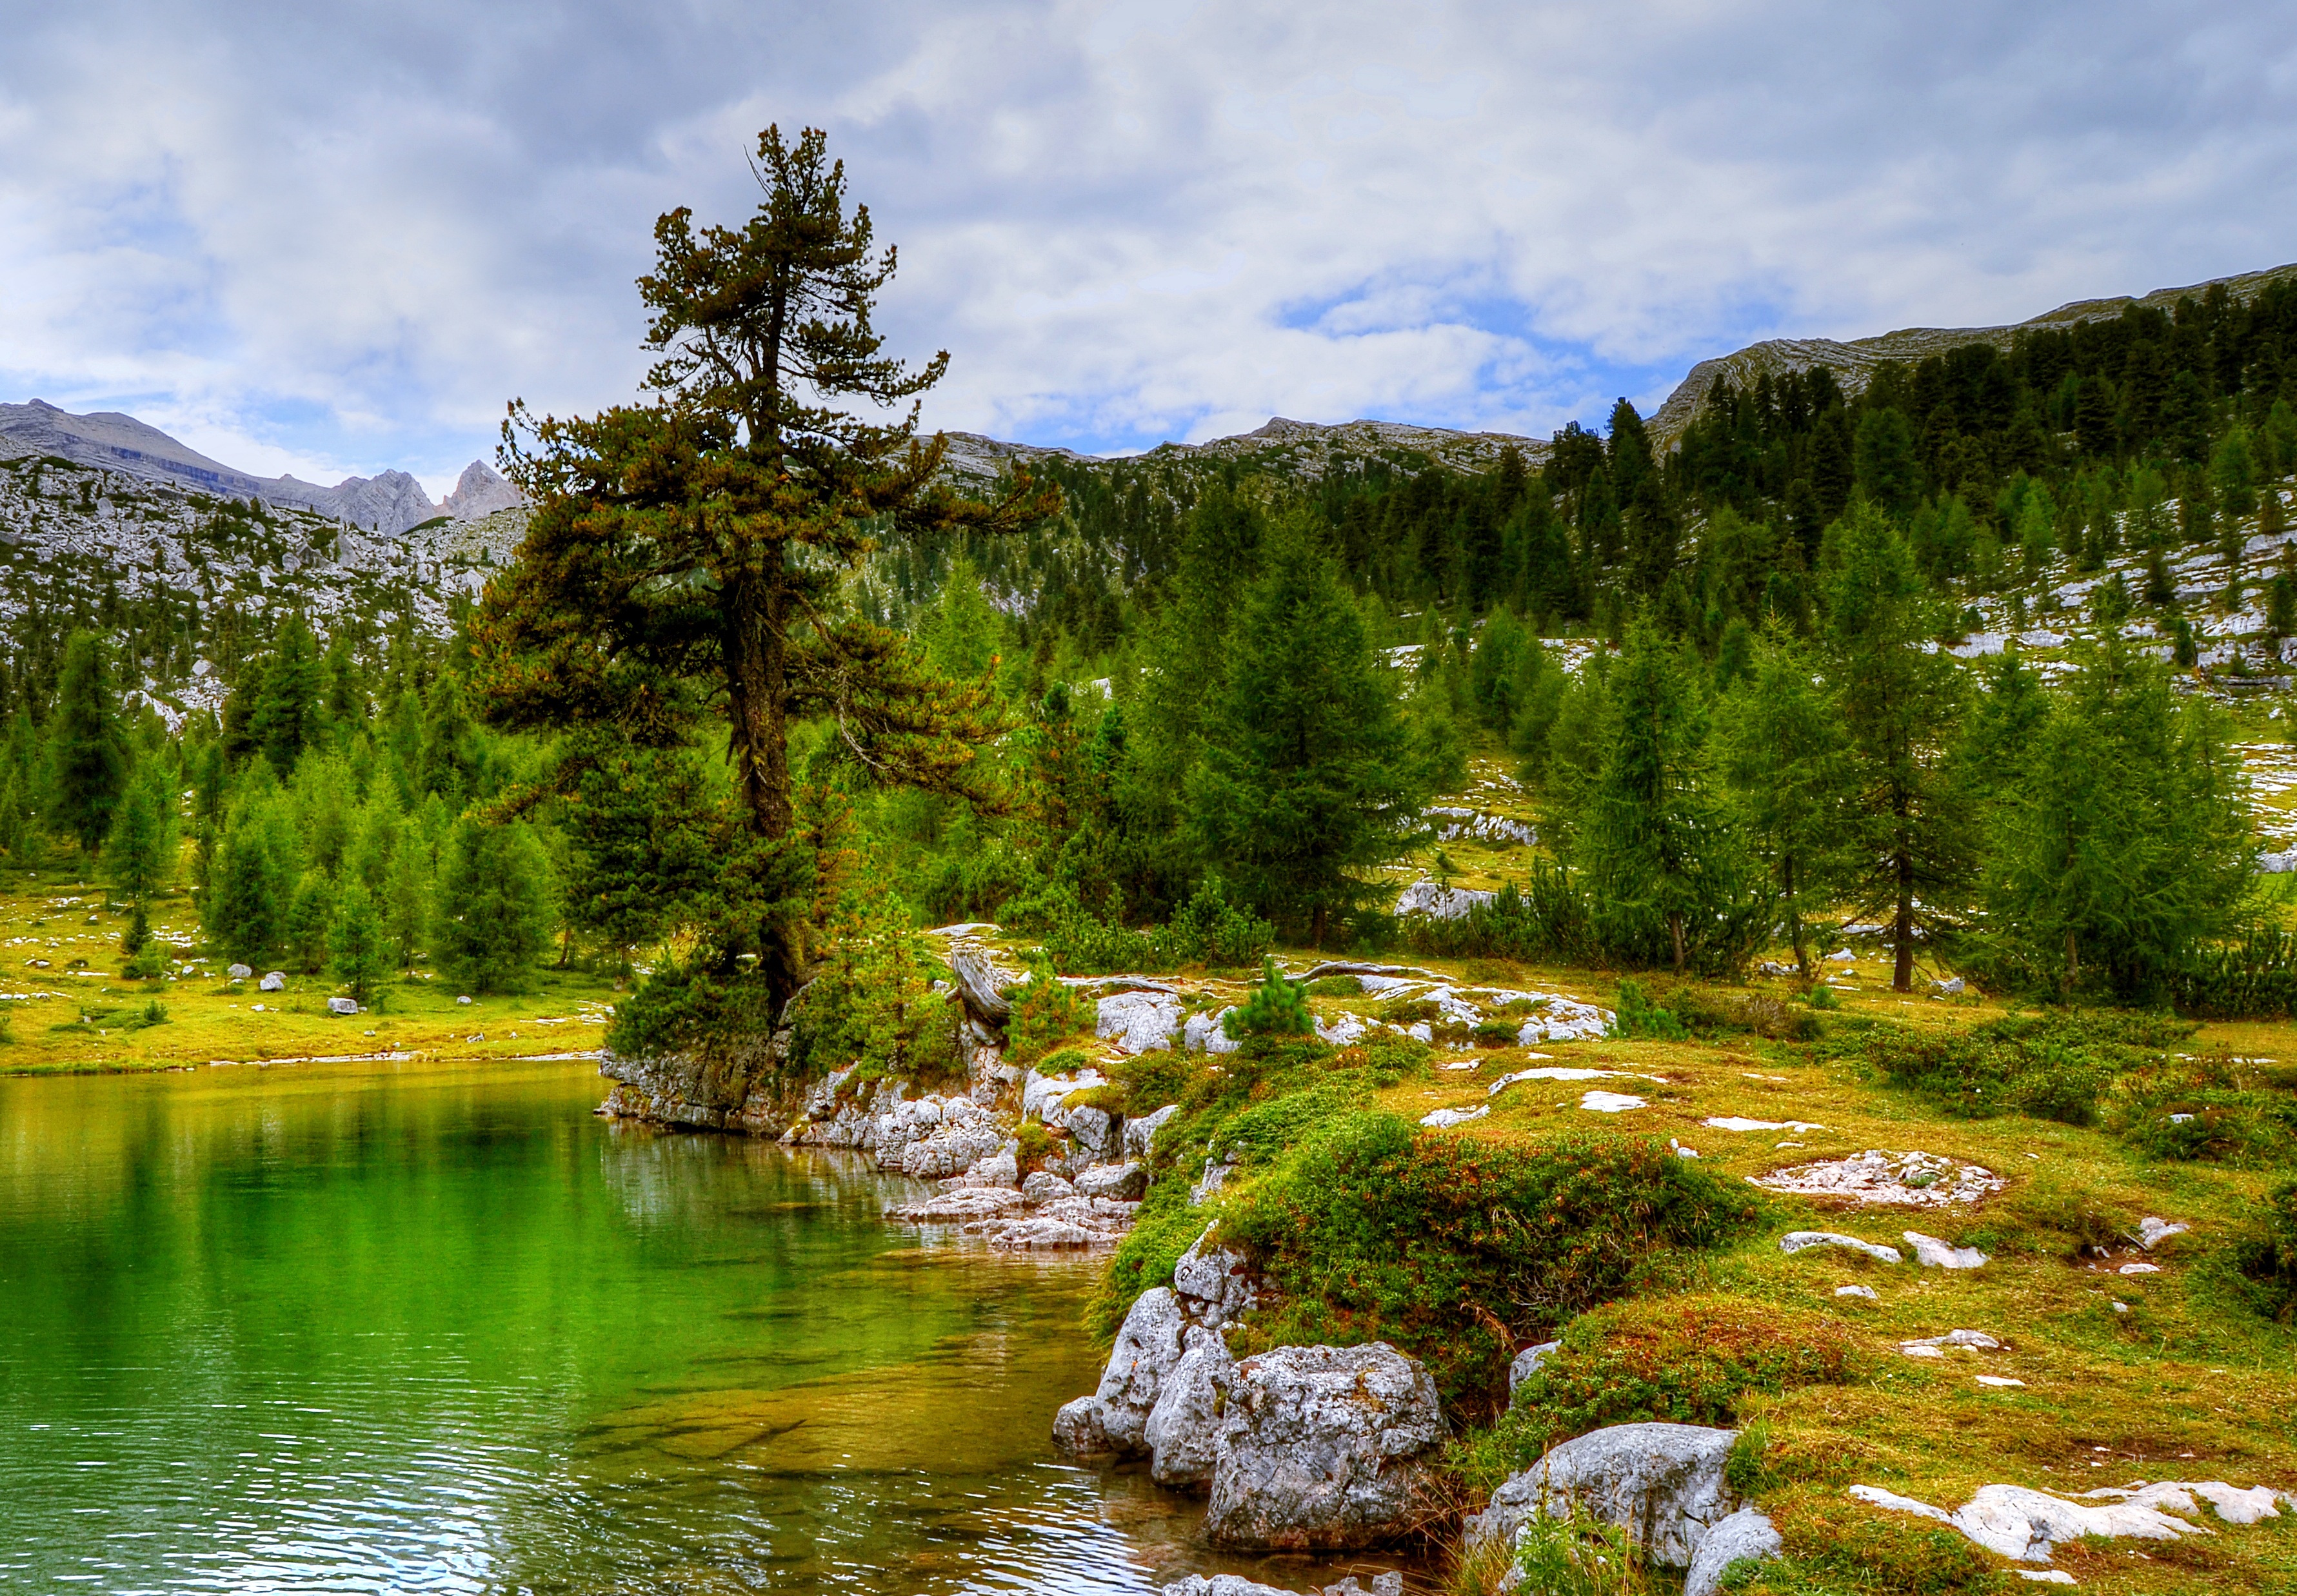
landscape, tree, nature, forest, rock, wilderness, mountain, hiking, flower, lake, river, valley, mountain range, summer, stream, reflection, autumn, park, alpine, national park, body of water, mountain landscape, sunny, clouds, mountains, woodland, habitat, loch, ecosystem, dolomites, landform, south tyrol, tarn, natural environment, geographical feature, woody plant, mountainous landforms, fanes, fanes alm